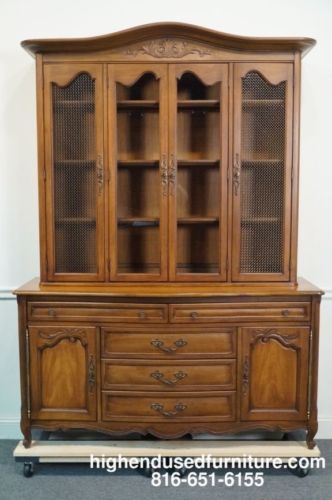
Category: cabinet